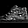
Label: Sneaker